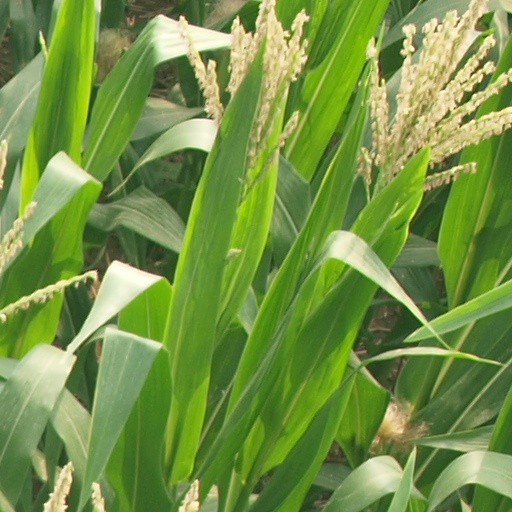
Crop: maize; corn